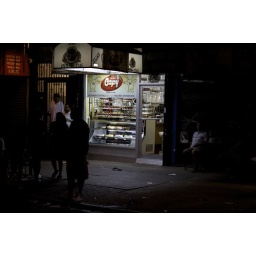
This is a cake store in Spanish Harlem. Their fruit pastries are a treat!